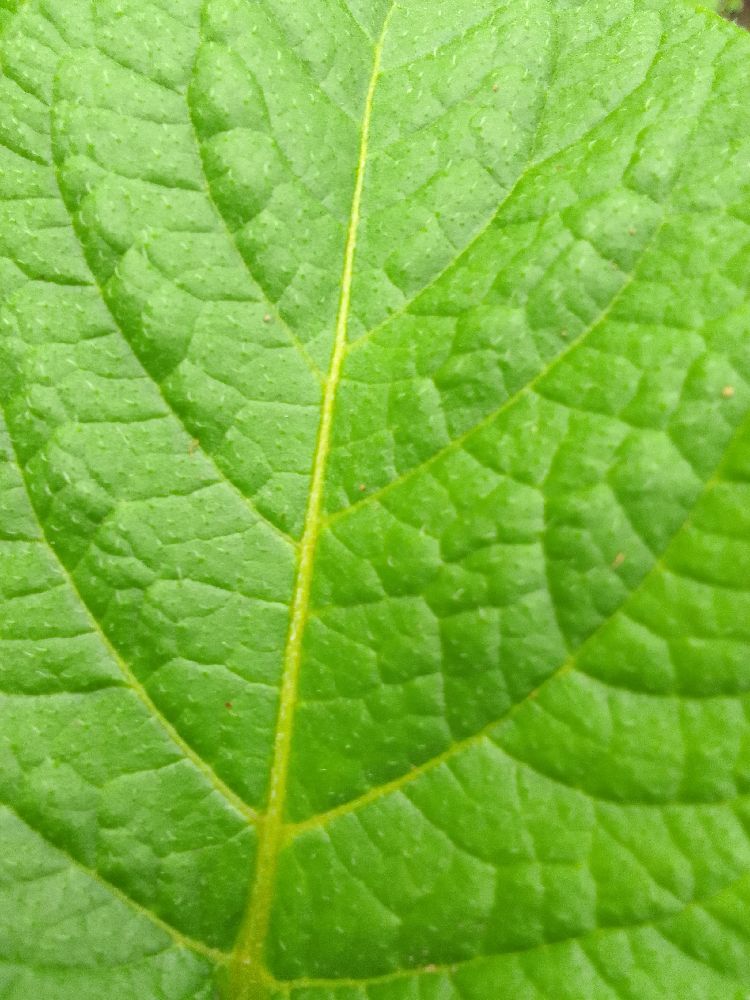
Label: Healthy